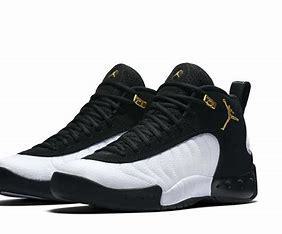
Brand: Jordan
Model: Jumpman MVP